Dominick Daly

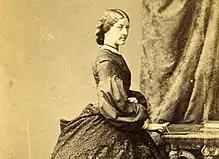
Caroline Louise Daly, water-colour artist of Prince Edward Island

In response to the rebellions in Lower Canada and Upper Canada (now Ontario), the British government decided to merge the two provinces into a single province, as recommended by Lord Durham in his Report. The "Union Act, 1840", passed by the British Parliament, abolished the two provinces and their separate parliaments, and created the Province of Canada, with a single parliament for the entire province, composed of an elected Legislative Assembly and an appointed Legislative Council. The Governor General retained a strong position in the government.